Korean Empire

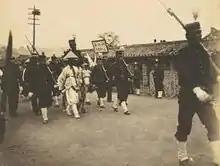
State funeral of Min Young-hwan who committed suicide in protest of the Eulsa Treaty

Until 1905, the Korean Empire was advancing due to reforms. However, things changed after the Eulsa Treaty. Through numerous treaties, Japan isolated Korea. Emperor Gojong was opposed to the Eulsa Treaty, but negotiations proceeded without him. There were eight ministers in the conference room. Prime Minister Han Kyu-seol, Minister of the Army Yi Geun-taek, Minister of the Interior Yi Ji-yong, Minister of Foreign Affairs Park Je-sun, Minister of Agriculture, Commerce, and Industry Gwon Jung-hyeon, Minister of Finance Min Yeong-gi, and Minister of Justice Yi Ha-yeong were the Korean ministers in the conference room. Except for Han Kyu-seol, Min Yeoung-gi, and Yi Ha-yeong, all the ministers agreed with the treaty, which established a Japanese protectorate over Korea. After the treaty was signed, the "Waebu", which was the ministry of foreign affairs, was dissolved. All of Korea's foreign affairs were now handled by Tokyo. Many embassies were recalled from Korea due to the treaty. On February 1, 1906, Itō Hirobumi, who led the Japanese treaty negotiations, became the first Japanese Resident-General of Korea.